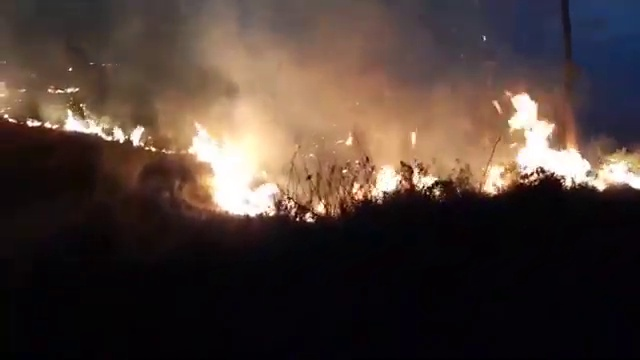
Fire: yes
Smoke: yes